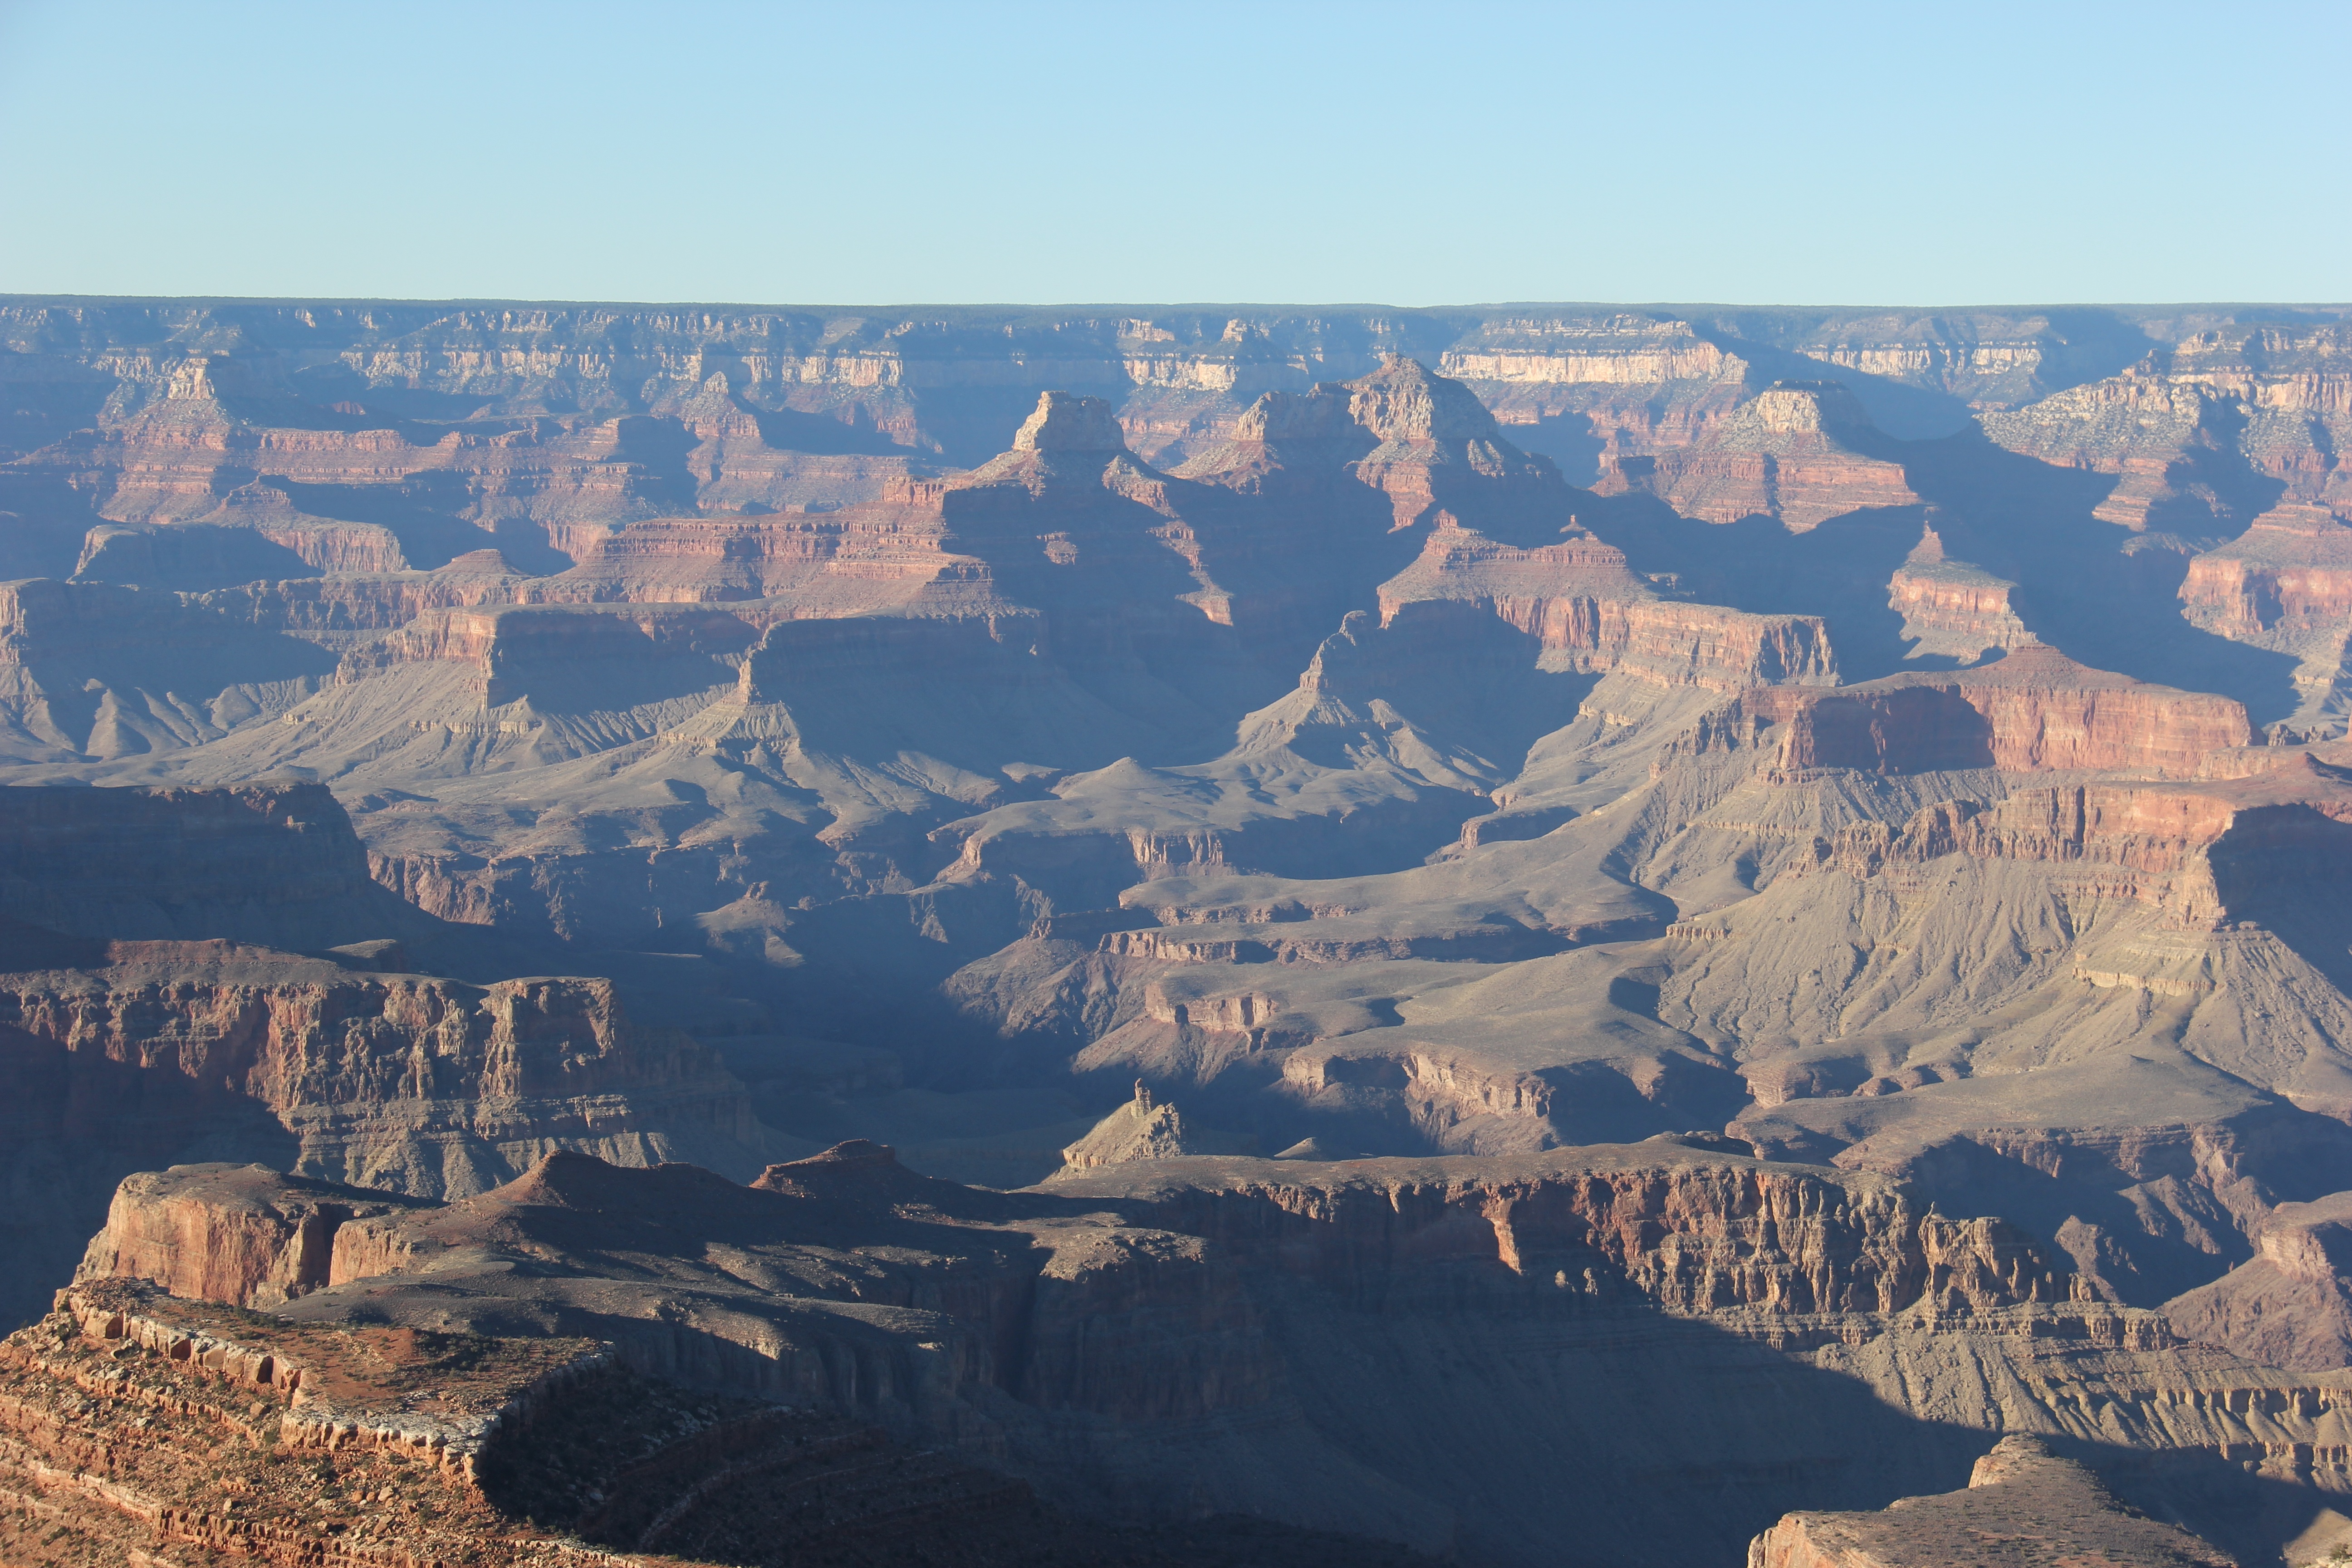
nature, photography, river, formation, scenic, canyon, grand canyon, erosion, arizona, geology, badlands, wadi, landform, aerial photography, geographical feature